Savage Beach

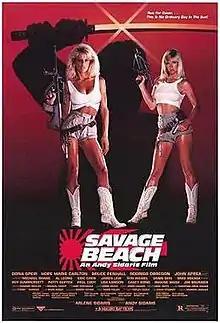
Promotional film poster

Savage Beach is a 1989 action adventure film written and directed by Andy Sidaris and starring Dona Speir, Hope Marie Carlton, John Aprea, Bruce Penhall. It is the fourth installment in the Triple B film series.